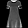
Label: Dress